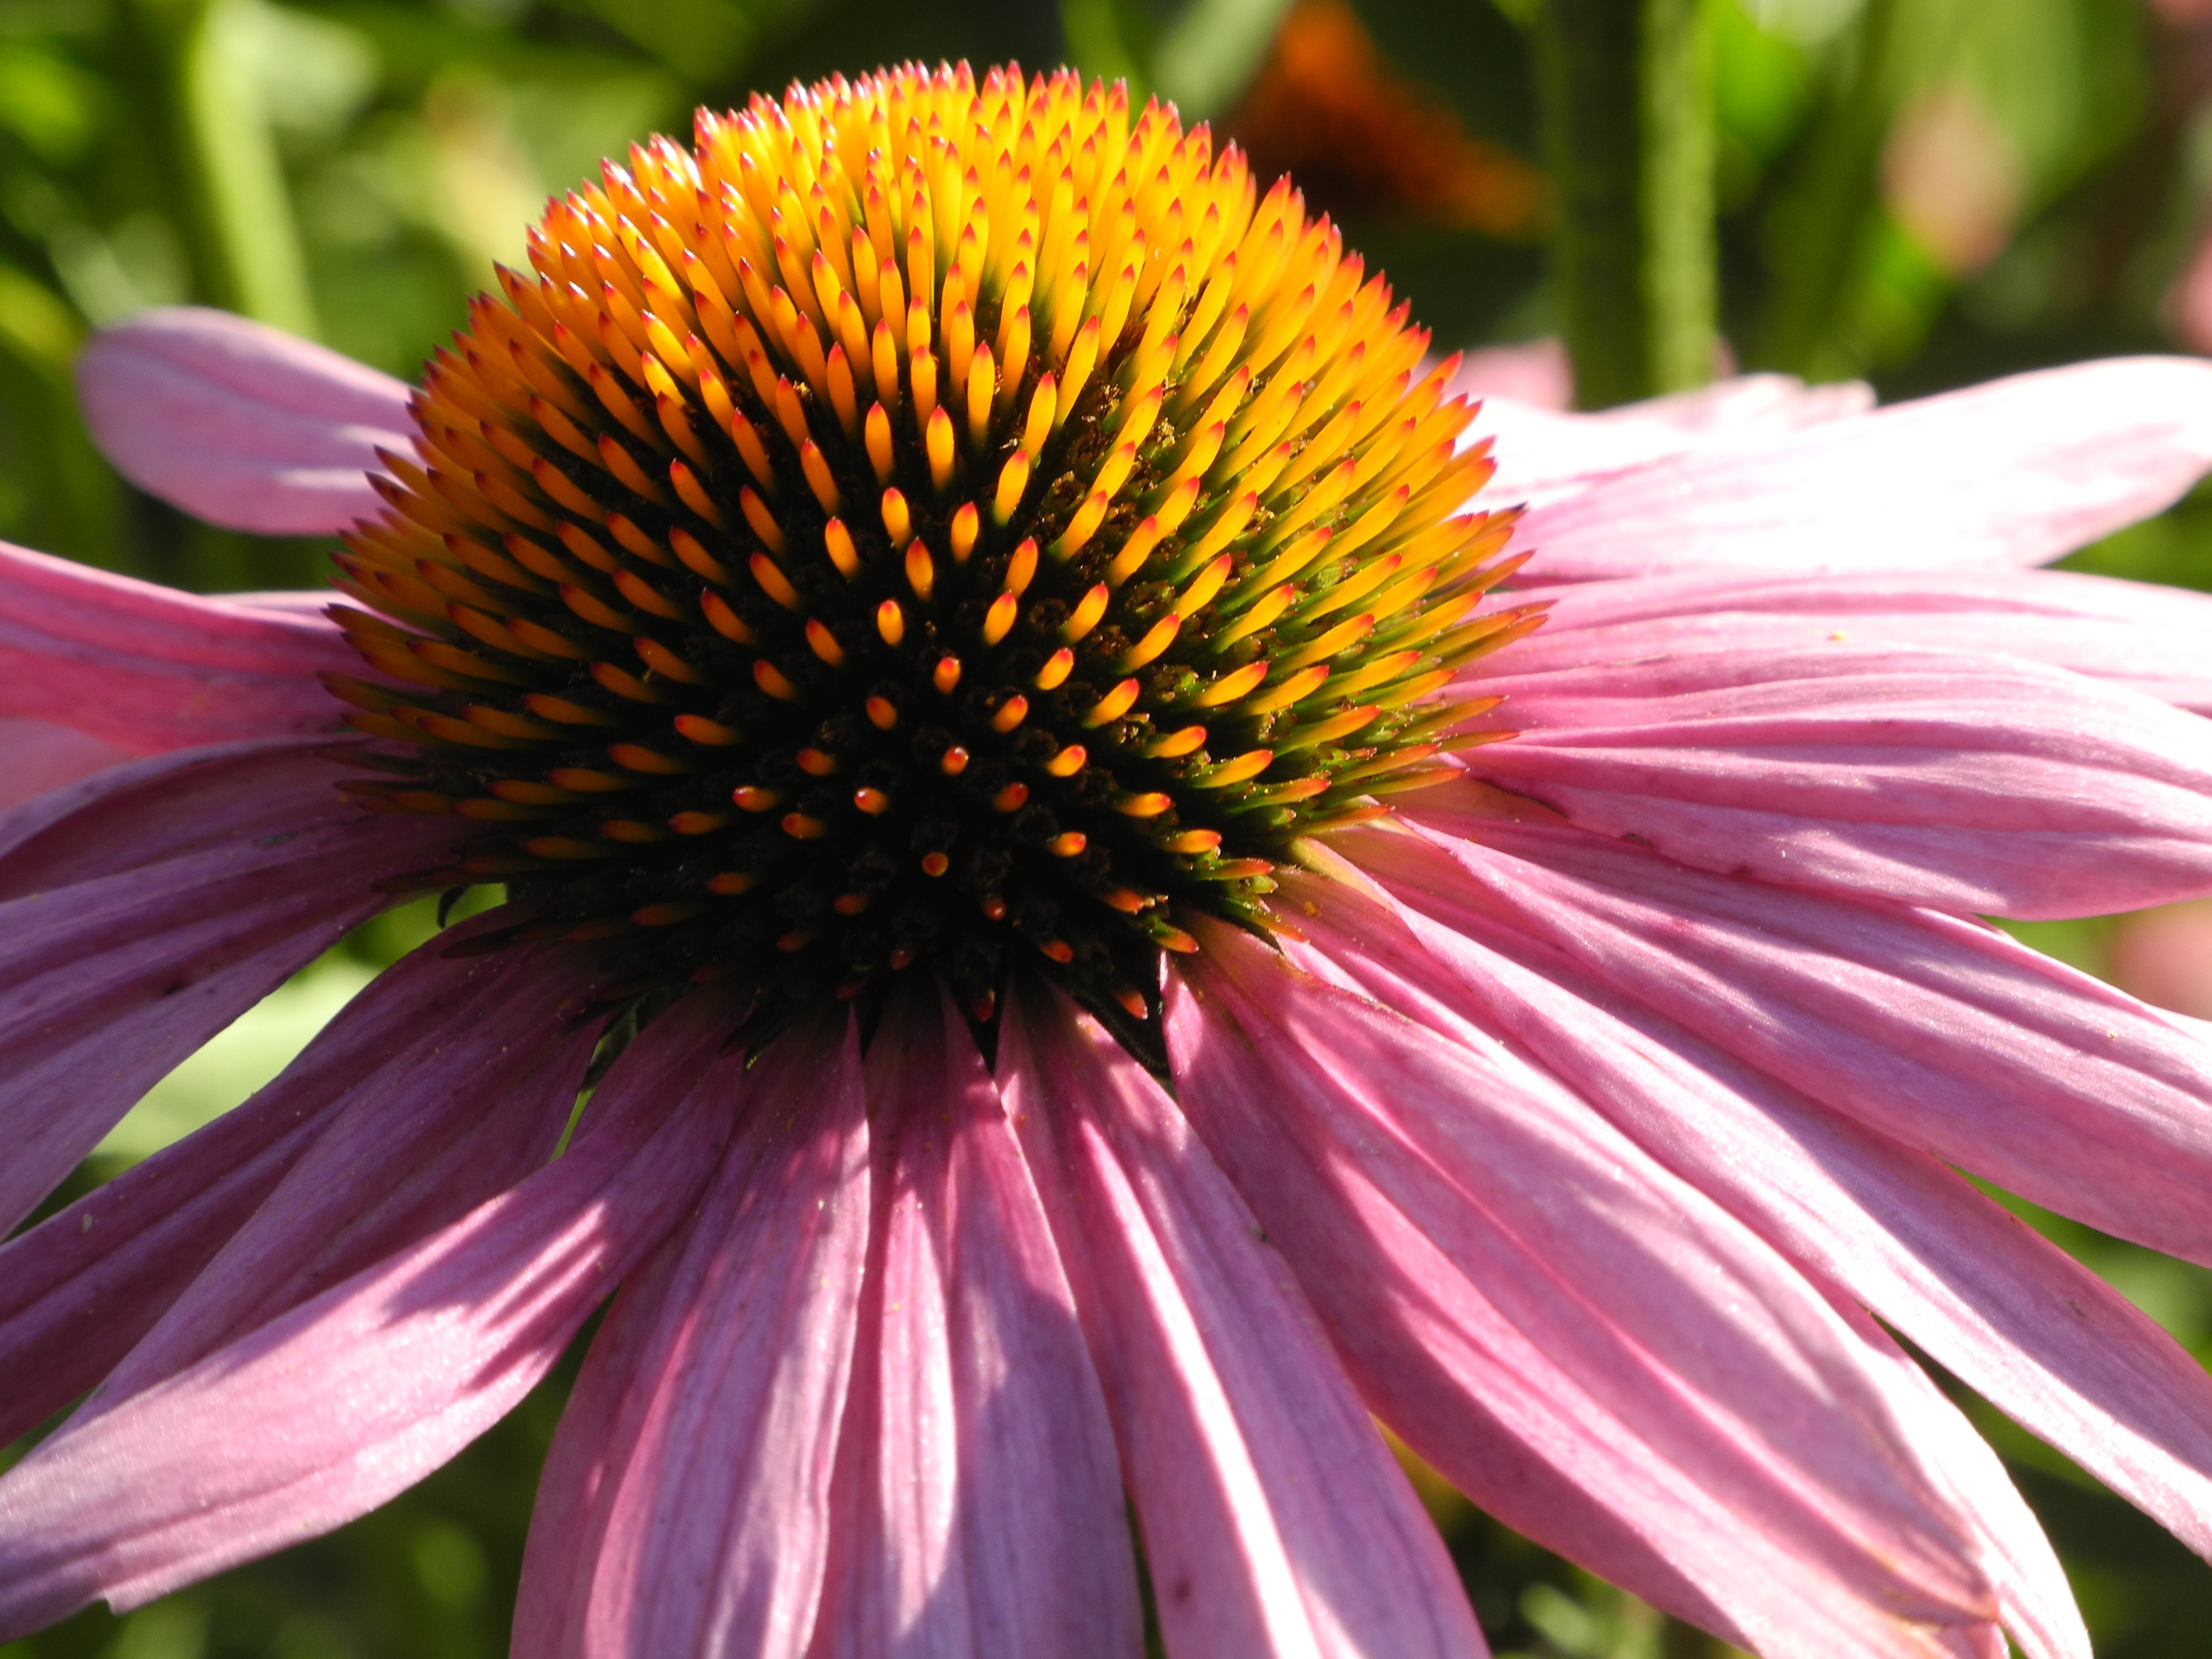
blossom, plant, flower, petal, bloom, summer, botany, pink, close, flora, close up, sun hat, coneflower, echinacea, strong, medicinal plant, macro photography, flowering plant, daisy family, echinacea purpurea, pink sun hat, annual plant, land plant